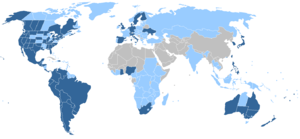
L'Église de Jésus-Christ des saints des derniers jours est une Église chrétienne restaurationniste née dans l'État de New York, aux États-Unis, en 1830. Elle se considère comme une religion révélée. Son siège mondial se trouve à Salt Lake City dans l'Utah. Aux États-Unis, avec 6,16 millions de membres, elle est la quatrième confession chrétienne au sens large du terme. À l'échelle mondiale, elle revendique plus de 16 millions de membres.